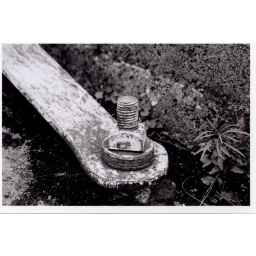
I was walking down the lower glanmire road in cork and i got to horgans quay and i saw this hiding.